Costa Rica–Mexico relations

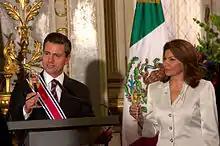
Costa Rican President Laura Chinchilla and Mexican President Enrique Peña Nieto in San José; February 2013.

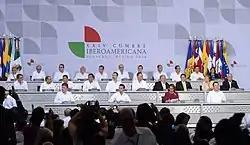
Costa Rican President Luis Guillermo Solís attending the Ibero-American Summit in Veracruz City, Mexico; 2014.

Both nations have signed several bilateral agreements such as an Agreement on Telegraph Exchanges (1931); Agreement on Touristic Cooperation (1980); Agreement of Cooperation to Combat Drug Trafficking and Drug Dependency (1989); Agreement on Air Transportation (1991); Agreement on Educational and Cultural Cooperation (1995); Treaty on the Execution of Criminal Judgments (1999); Treaty for the Recovery and Return of Stolen Vehicles and Aircraft or Matter of Illicit Disposition (2000); Agreement on Strategic Association (2009); Agreement on the Exchange of Information in Tax Matters (2011); Extradition Treaty (2011); Treaty of International Criminal Law Assistance (2012); Agreement on Development Cooperation (2013) and an Agreement to Avoid Double Taxation and Prevent Tax Evasion in Income Tax (2014).